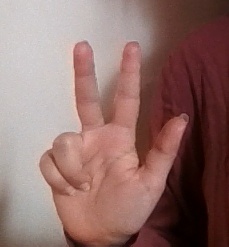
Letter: al